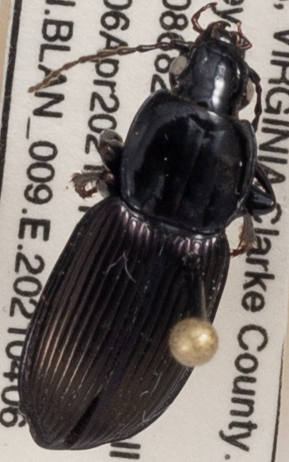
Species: Pterostichus trinarius
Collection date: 2021-04-06
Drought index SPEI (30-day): -0.924
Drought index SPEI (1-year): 0.558
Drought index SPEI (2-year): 0.664